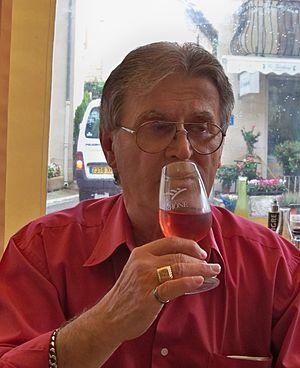
dégustation de vin
Séguret est une commune française, située dans le département de Vaucluse en région Provence-Alpes-Côte d'Azur.